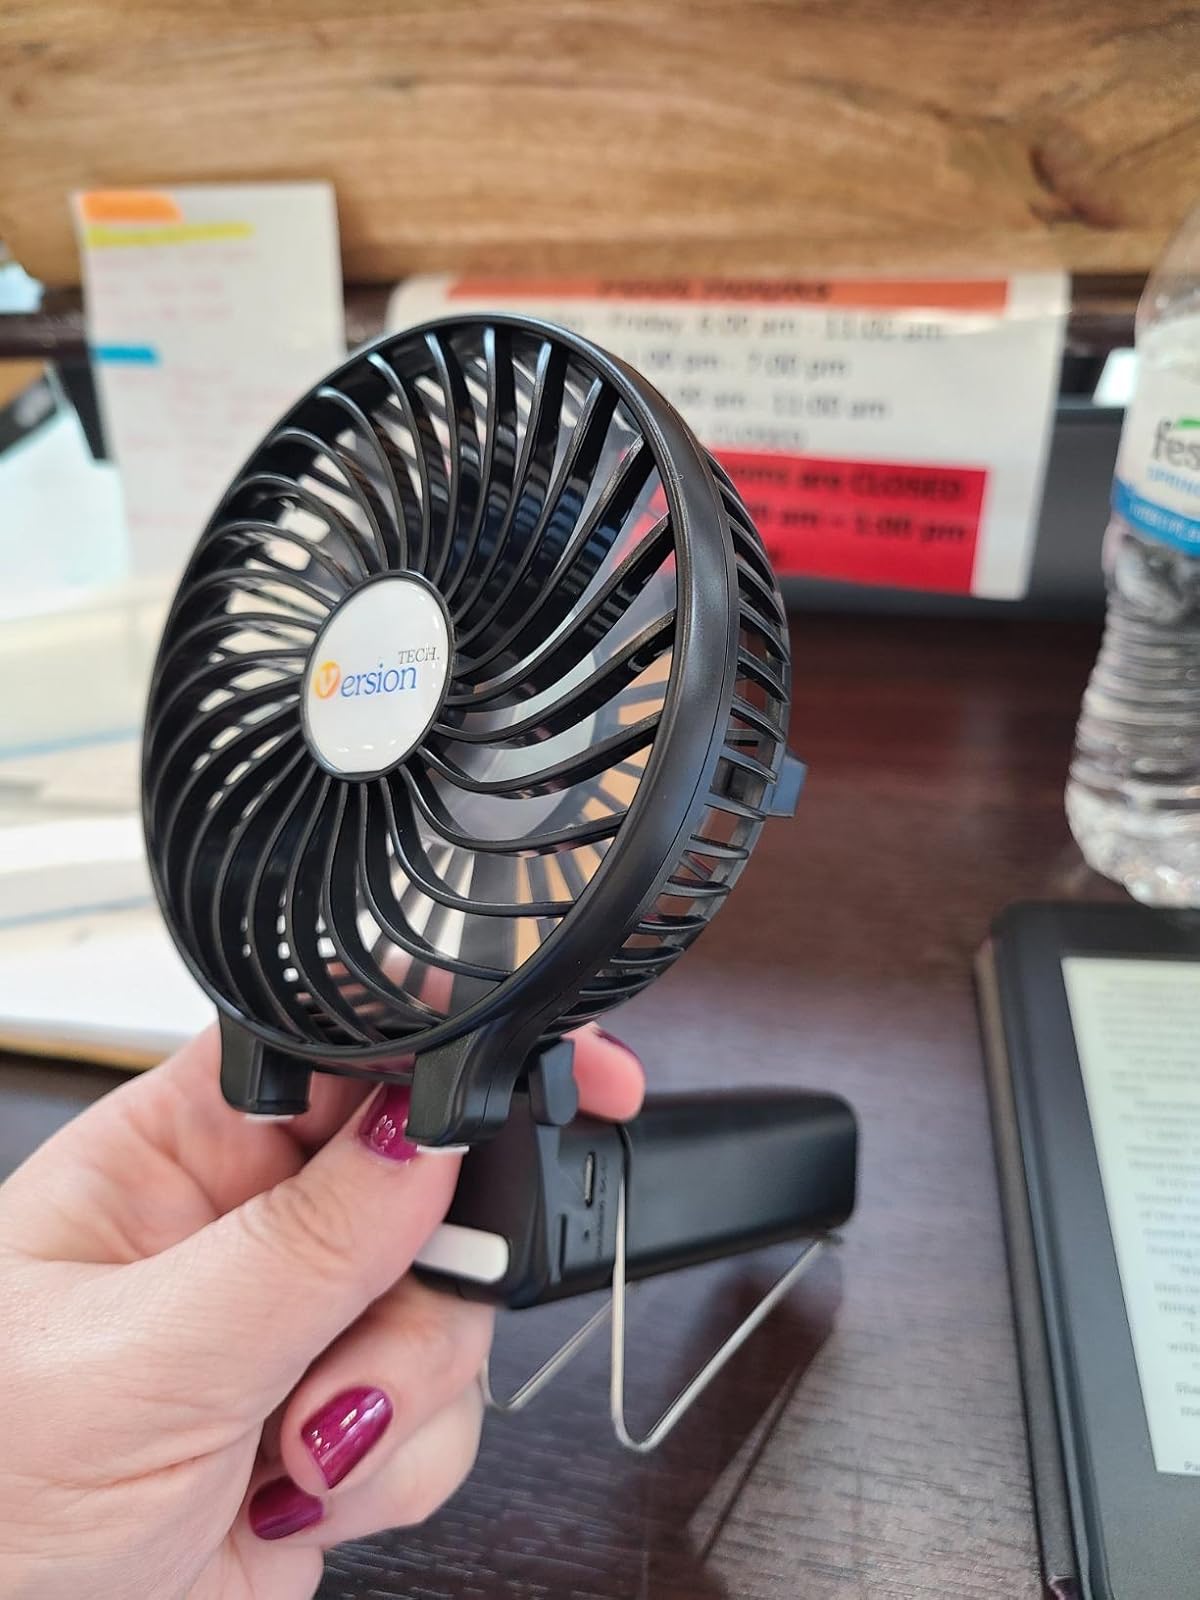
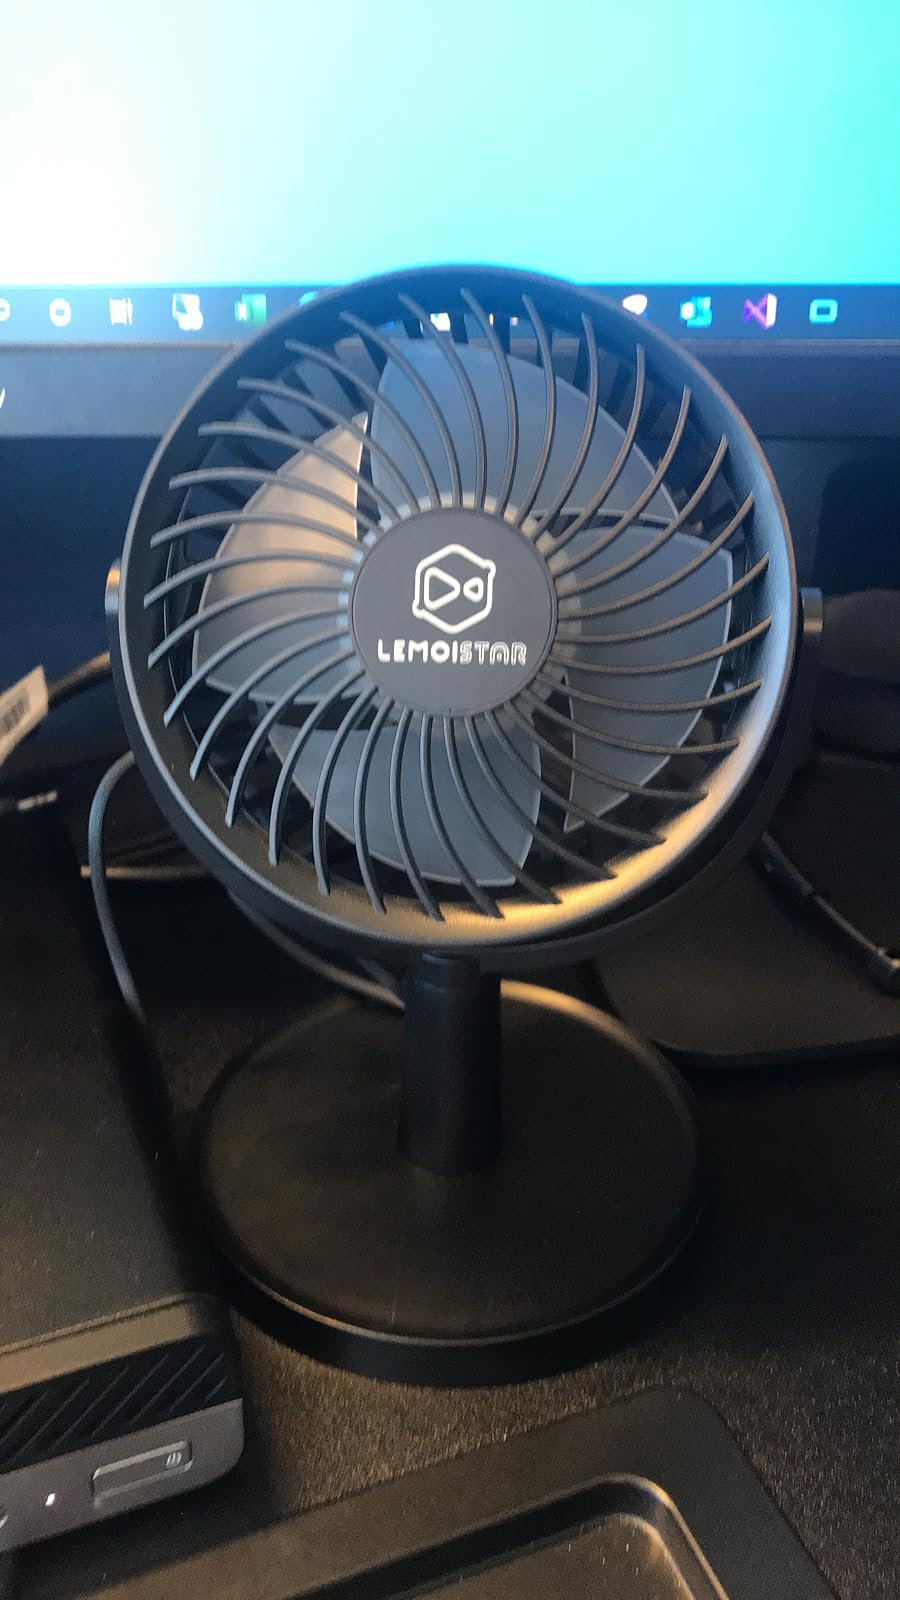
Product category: fan
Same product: no